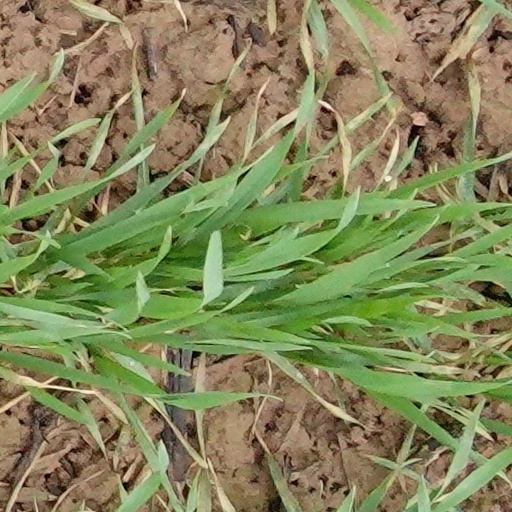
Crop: wheat